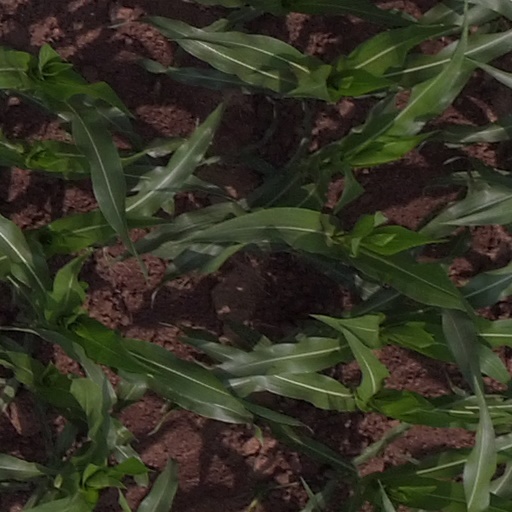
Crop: maize; corn